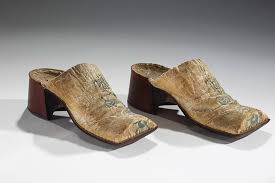
Waste category: shoes